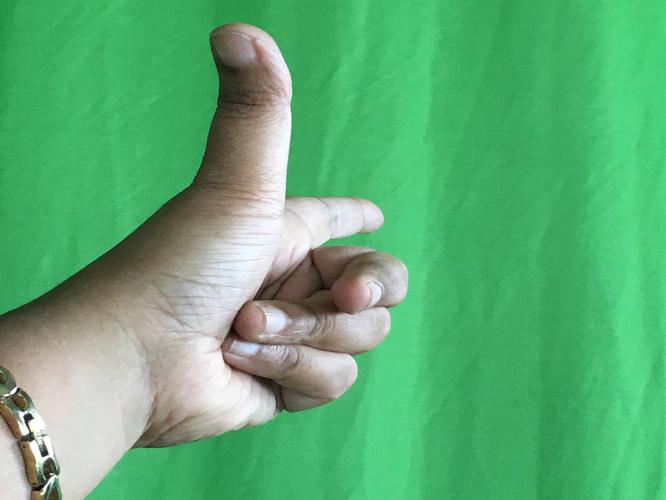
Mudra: Chandrakala
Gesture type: single_hand